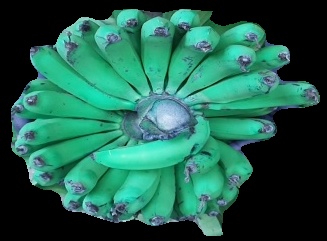
Variety: pachbale
Grade: grade2